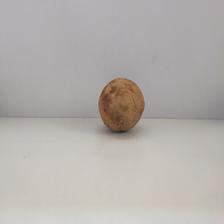
Size: Spoiled